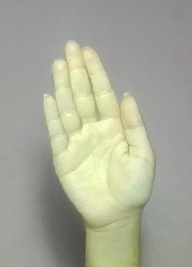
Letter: seen